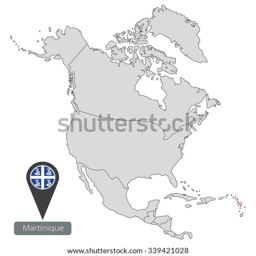
map with an official flag .